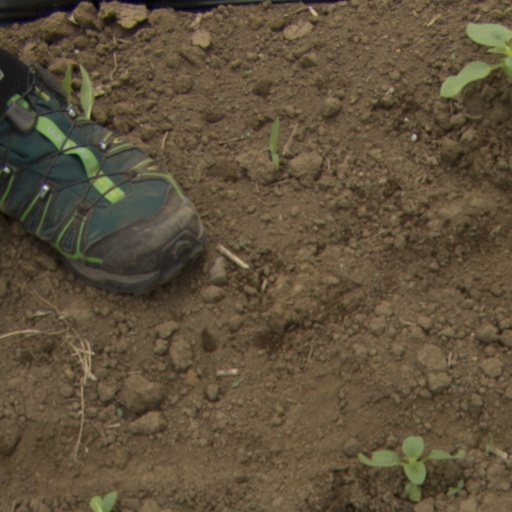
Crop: Jerusalem artichoke